2024 Venezuelan political crisis

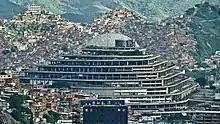
El Helicoide, a building in Caracas owned by the Venezuelan government and used as a facility and prison for both regular and political prisoners of the Bolivarian National Intelligence Service (SEBIN)

The 2024 Venezuelan political crisis was a period of the crisis in Venezuela, aggravated after the 2024 Venezuelan presidential election results were announced. The 2024 election was held to choose a president for a six-year term beginning on 10 January 2025. Incumbent Nicolás Maduro ran for a third consecutive term, while former diplomat Edmundo González Urrutia represented the Unitary Platform (Spanish: "Plataforma Unitaria Democrática", PUD), the main opposition political alliance, after the Venezuelan government barred leading candidate María Corina Machado from participating.